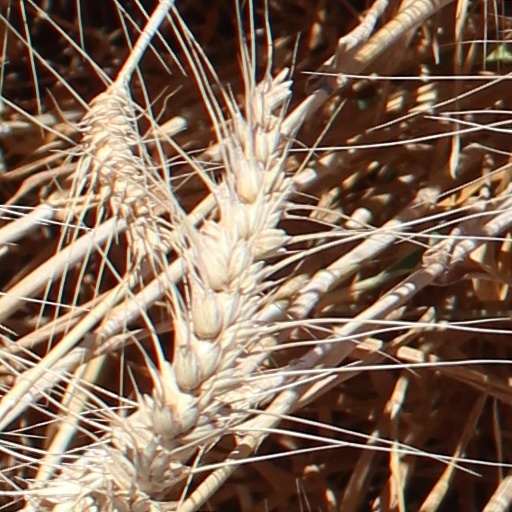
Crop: wheat